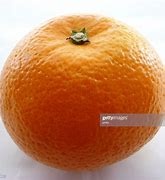
Label: mandarine